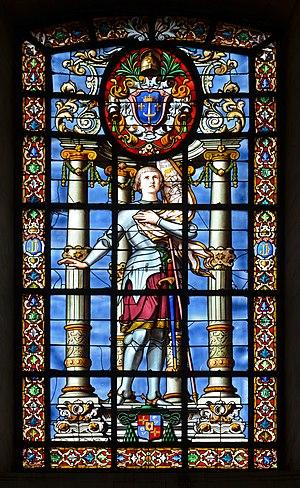
Vitrail (1880) de l'atelier d'Émile Hirsch représentant Jeanne d'Arc dans le bras gauche du transept de la Cathédrale Saint-Louis de La Rochelle - Charente-Maritime.
Émile Hirsch, 23 juillet 1832 à Metz, mort en 1904, est un peintre-verrier français. Élève de Delacroix et Ingres, il fut actif entre 1852 et 1880.
La cathédrale Saint-Louis de La Rochelle est une cathédrale catholique romaine, située à La Rochelle en Charente-Maritime. Construite à partir de 1742 sur une initiative du cardinal de Fleury et de l'évêque, Augustin Roch de Menou de Charnizay, elle demeura inachevée faute de moyens financiers, mais fut tout de même ouverte au culte en 1784.